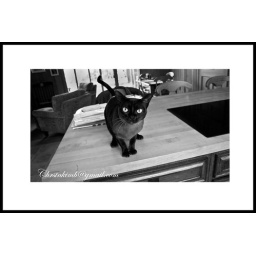
The kitty cat at my Mother's work in black and white.